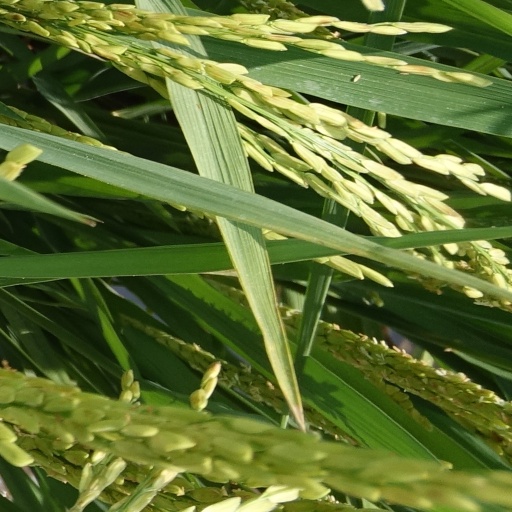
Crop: rice